2001 in spaceflight

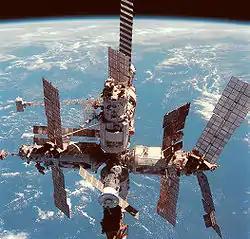
The Mir space station, which was deorbited on 23 March

This article outlines notable events occurring in 2001 in spaceflight, including major launches and EVAs.